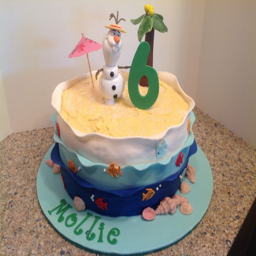
film character in the summer birthday cake from musical comedy film